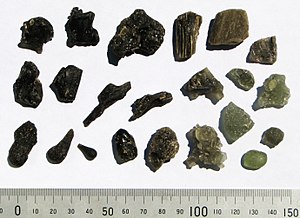
Ørkenglas
Darwin-glas.
Ørkenglas, eng. Impact glass, Libysk ørkenglas, Darwin glas eller Edeowie glas er fundet i store regioner i sandede ørkener i den Libyske ørken, Afrika, og i det sydlige Australien.